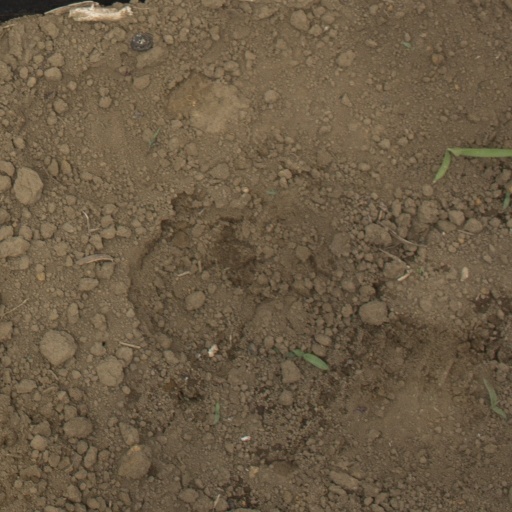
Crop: Jerusalem artichoke